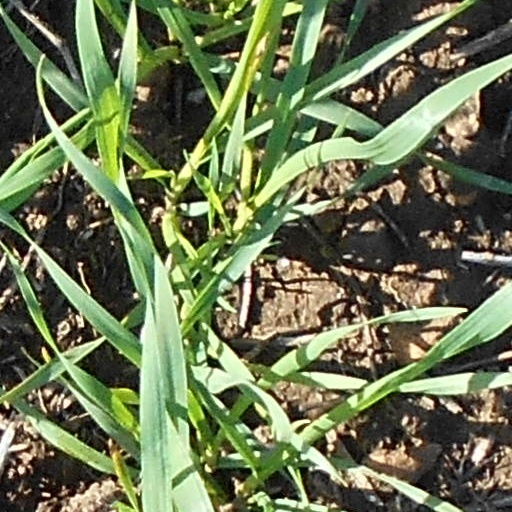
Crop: wheat